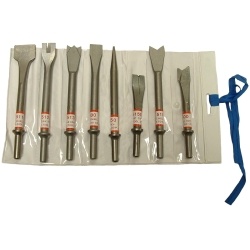
Sg Tool Aid 52000 8 Piece Economy Chisel Combination Pack
Description features and benefits: contains 8 of the most widely used pneumatic chisels for automotive and autobody repair each chisel is made from alloy steel with .401" parker shanks and covered by our "no questions asked" warranty packed in a durable vinyl pouch which can be hung up or rolled up and tied for storage in a toolbox contains the following chisels: wide chisel and scraper, claw ripper (panel edger), double edge panel cutter, 7" flat chisel, tapered punch, rivet cutter, spot weld breaker and single edge cutter.
Brand: Sg Tool Aid
Category: Hardware > Tools > Drills > Pneumatic Drills